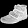
Label: Sneaker